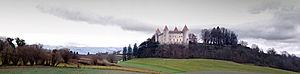
Champvent, Vaud (Suisse) - Panorama du château retranché de Champvent, érigé vers 1250
Champvent est une commune suisse du canton de Vaud, située dans le district du Jura-Nord vaudois.